List of songs recorded by No Angels

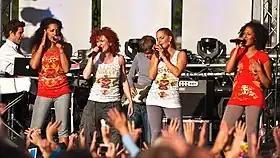
Left to right: Nadja Benaissa, Lucy Diakovska, Sandy Mölling and Jessica Wahls on-stage at the Kieler Woche on 27 June 2008.

German-based No Angels, one of the most successful acts in German music history, are an all-female pop band formed in 2000 on the debut season of the German adaption of the talent series "Popstars". Originally a quintet, consisting of band members Nadja Benaissa, Lucy Diakovska, Sandy Mölling, Vanessa Petruo, and Jessica Wahls, they were one of the first television-cast acts to achieve continued success throughout Central Europe in the early 2000s. No Angels made their debut with "Elle'ments" (2001). Cheyenne Records consulted a small team of German-based musicians to work with the quintet on the album, including Thorsten Brötzmann, Peter Ries, Leslie Mándoki, and Peter Plate. Most of them would become frequent collaborators on subsequent projects "Now... Us!" (2002) and "Pure" (2003). Beginning with their second album "Now... Us!", the band took a wider role in contributing own lyrics and melodies to their music, with Petruo co-writing the number-one single "Something About Us." At the same time, the group sourced songs from a growing number of international songwriters, particularly from Australia, Scandinavia, and the United Kingdom.